Michael Parensen

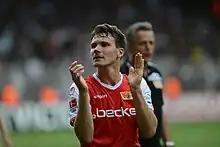
Parensen playing for Union Berlin in 2013.

Michael Parensen (born 24 June 1986) is a German former professional footballer who played as a defender for Borussia Dortmund II, 1. FC Köln II, 1. FC Köln Union Berlin and Union Berlin II. He retired at the end of the 2019–20 season.